Tin sources and trade during antiquity

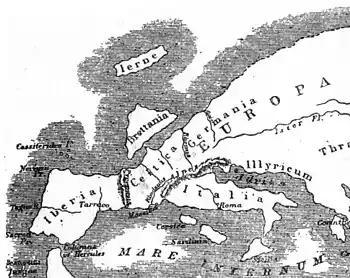
Map of Europe based on Strabo's geography, showing the Cassiterides just off the northwest tip of Iberia

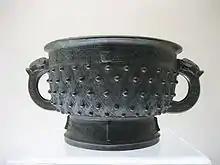
A Shang dynasty bronze "gefuding gui" vessel

Europe has very few sources of tin. Therefore, throughout ancient times it was imported long distances from the known tin mining districts of antiquity. These were the Ore Mountains (Erzgebirge) along the modern border between Germany and the Czech Republic, the Iberian Peninsula, Brittany in modern France, and Cornwall and Devon in southwestern Britain.